MONUSCO

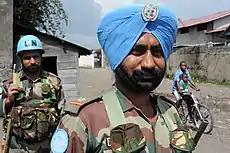
Indian peacekeepers on duty, protecting aid workers. India was the single largest contributor of personnel.

In August 2008, an internal investigation led by the Indian Army and other MONOU officers revealed that about ten Indian peacekeepers may have been involved in abuse and exploitation in Congo. Earlier in May 2008, the vice chief of the Indian Army visited Congo to look into these allegations and by August 2008, the Indian Army had launched an official probe to look into these allegations.